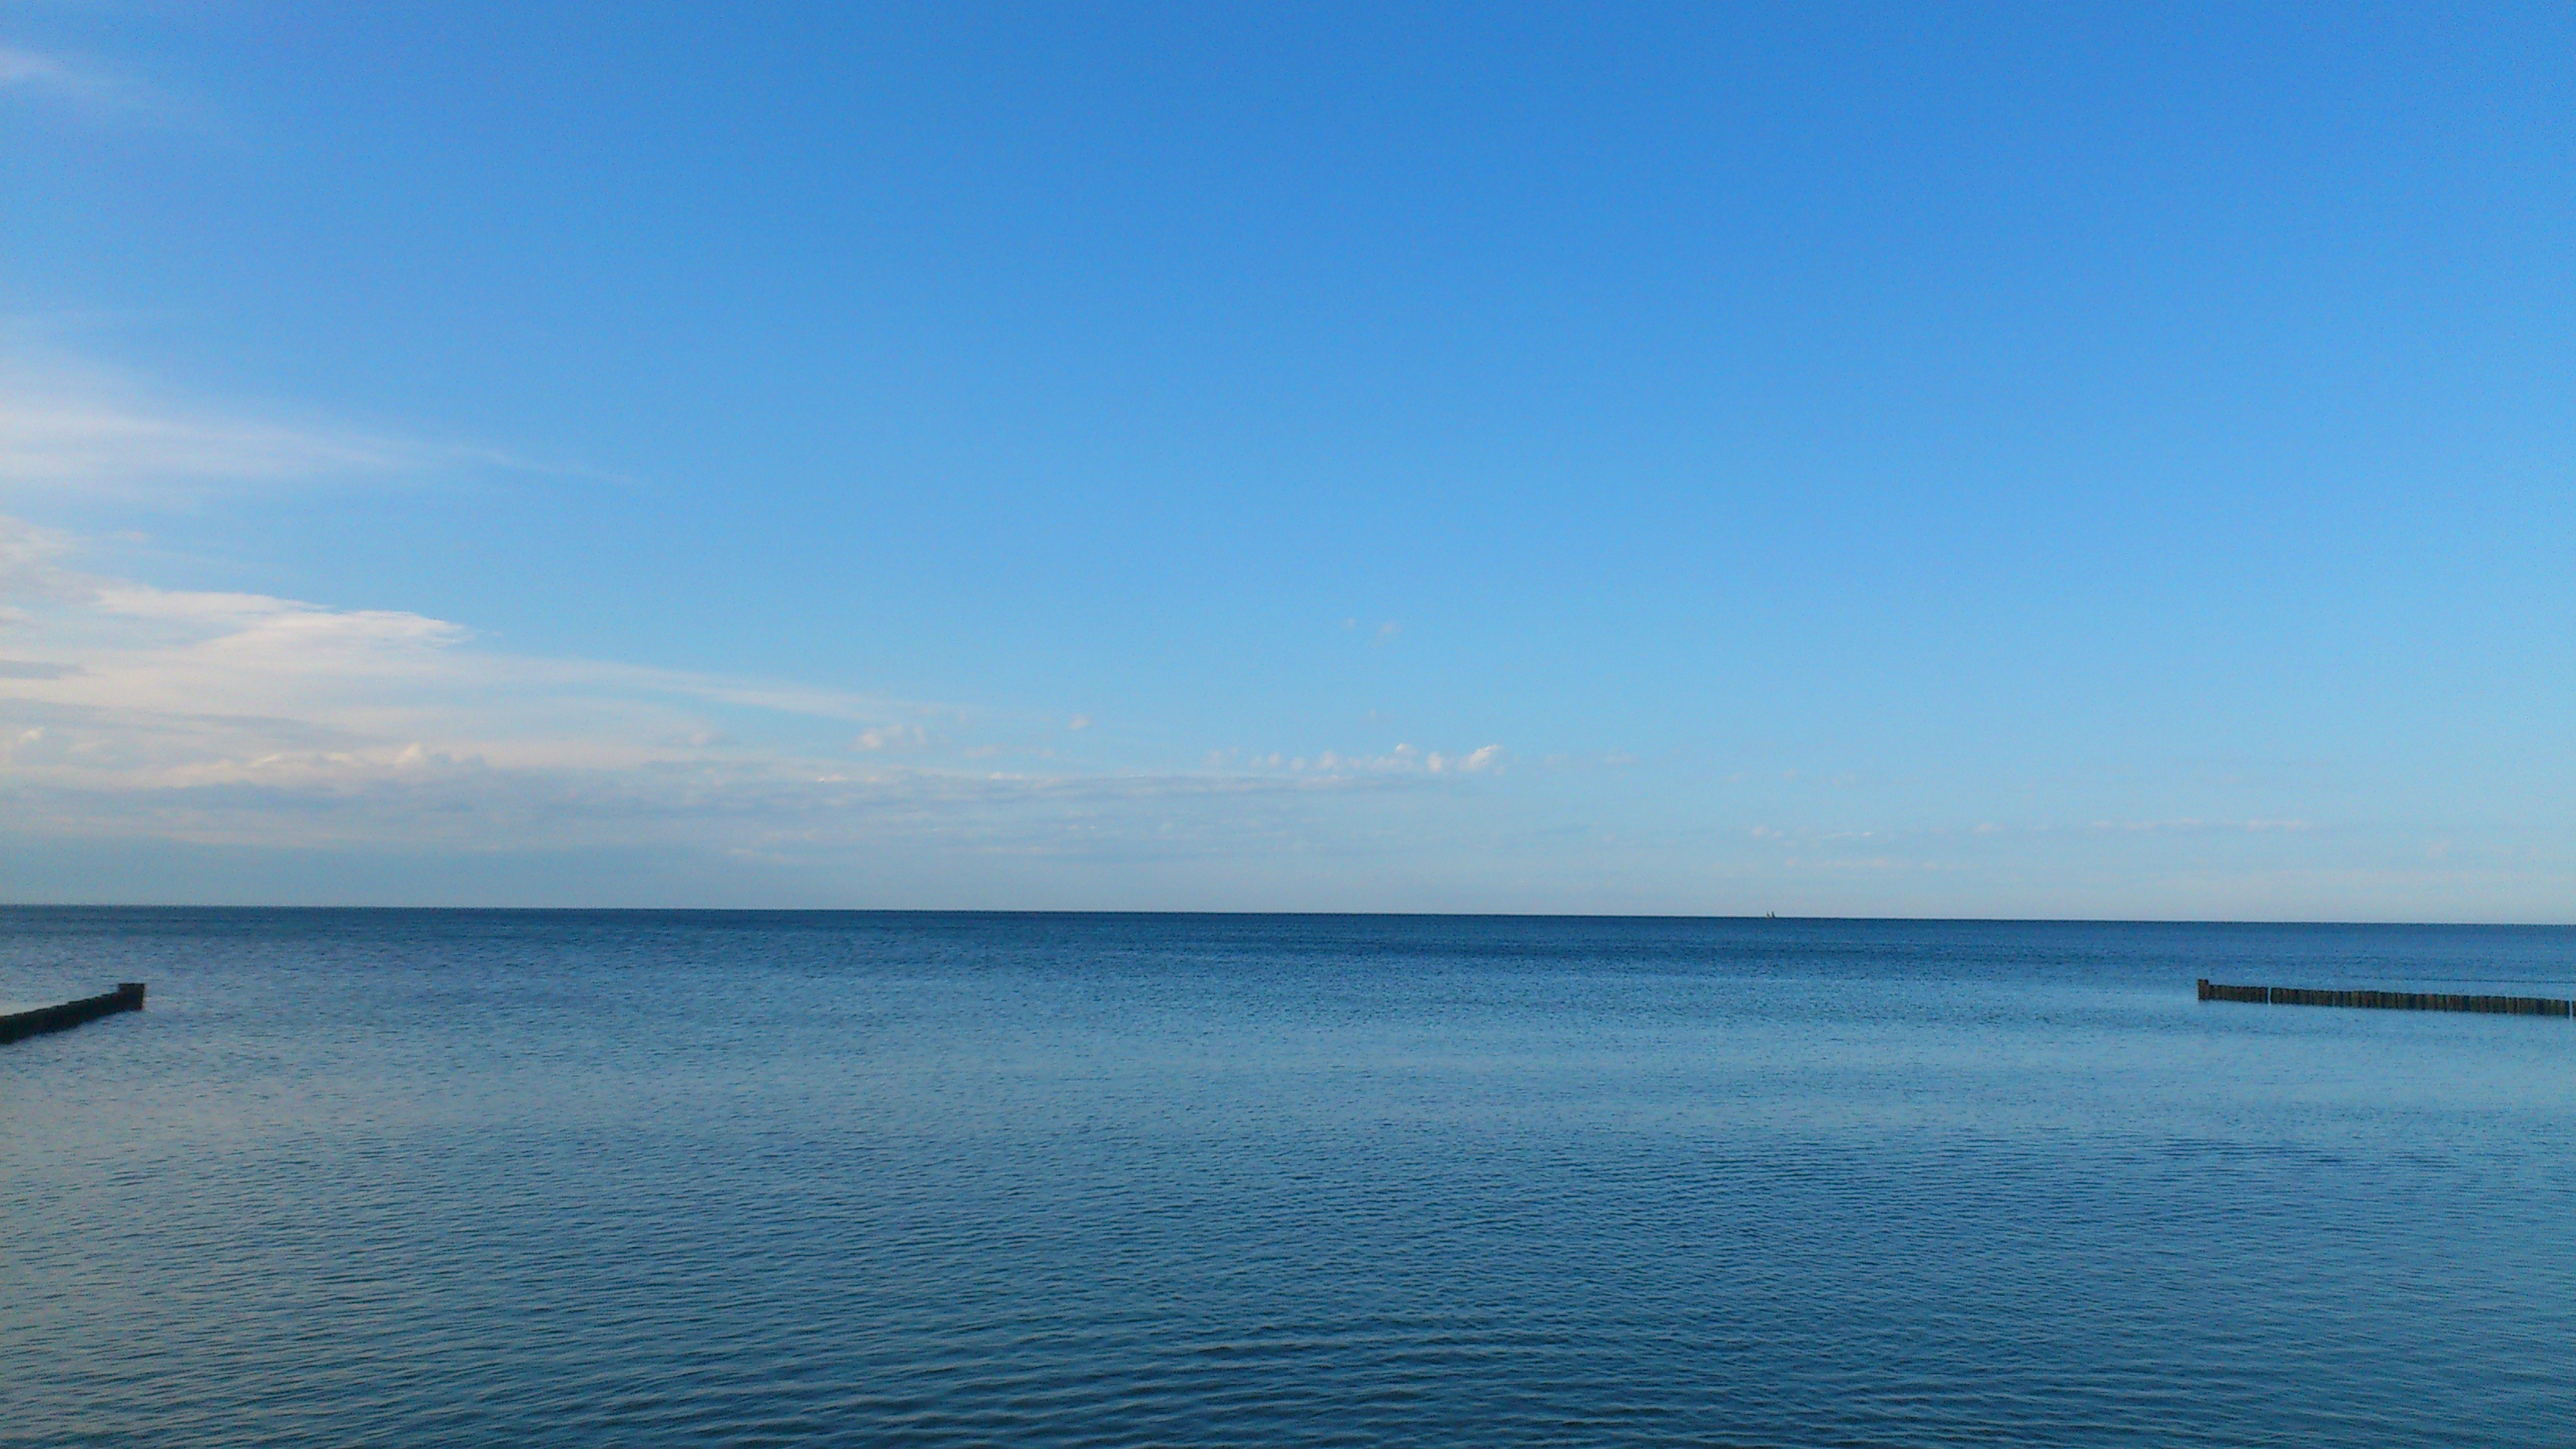
beach, sea, coast, ocean, horizon, sky, shore, dusk, bay, island, body of water, marine, archipelago, cape, islet, scenic views